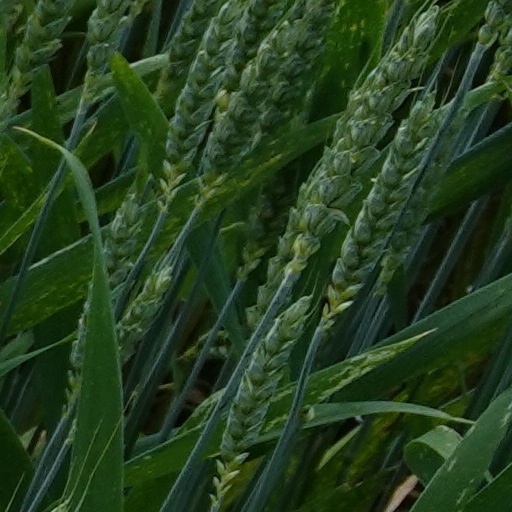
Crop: wheat